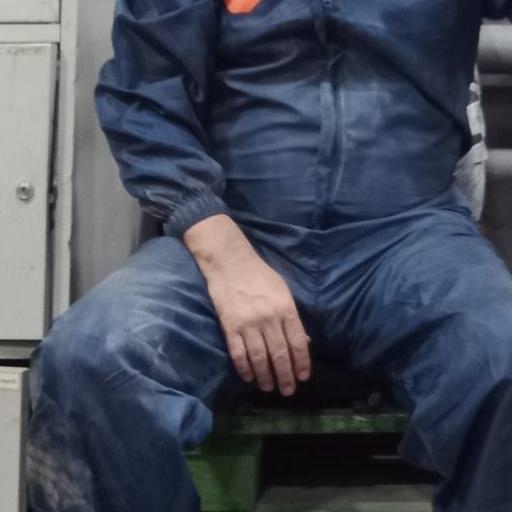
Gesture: no_gesture